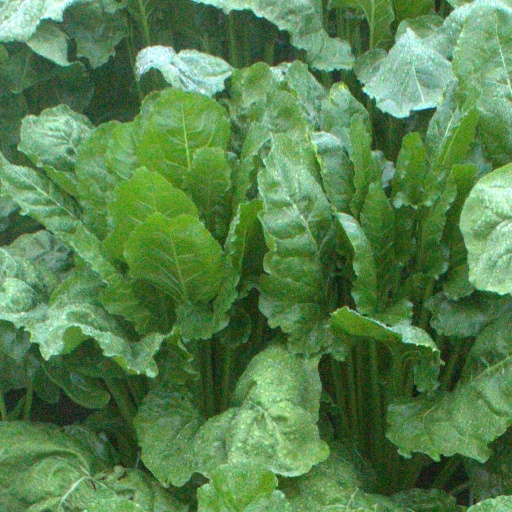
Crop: sugar beet